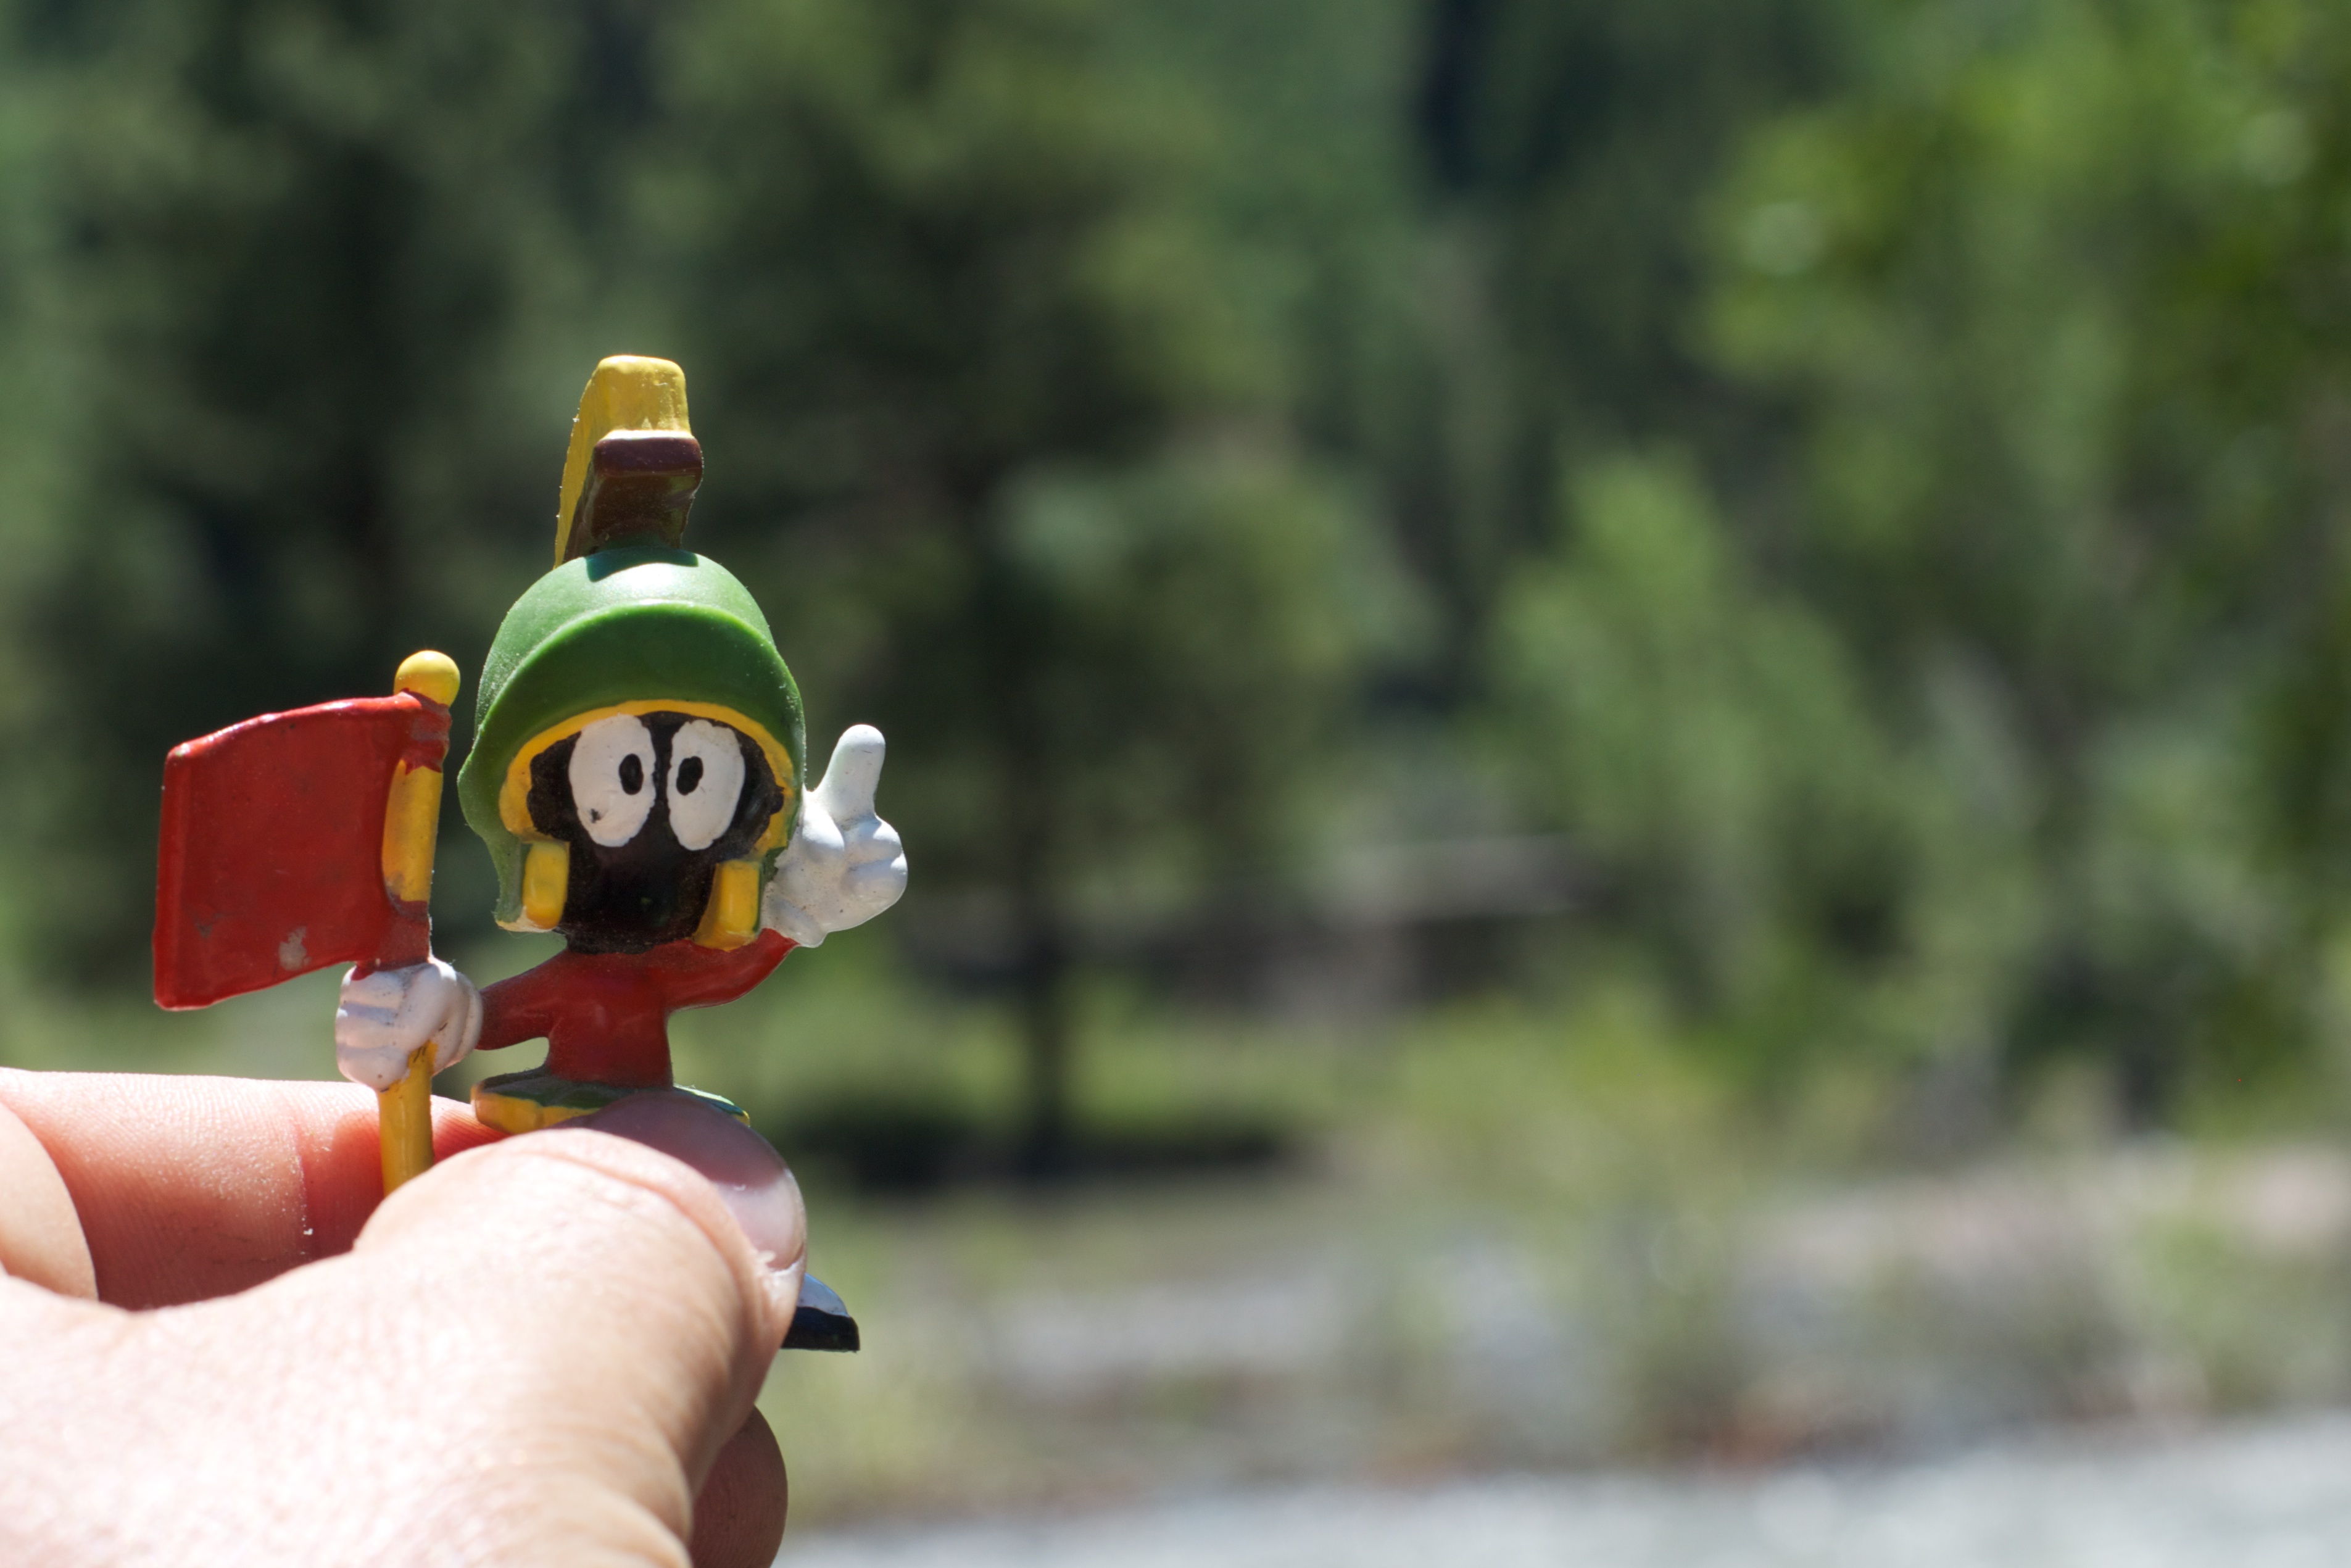
green, toy, colorado, odyssey, marvin